Teodor Narbutt

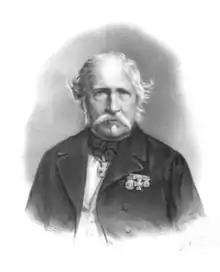
Teodor Narbutt. Portrait by Maksymilian Fajans

Teodor Narbutt (8 November 1784 – 27 November 1864) was a Polish–Lithuanian romantic historian and military engineer in service of the Russian Empire. He is best remembered as the author of a nine-volume Polish-language history of Lithuania from the early Middle Ages to the Union of Lublin.